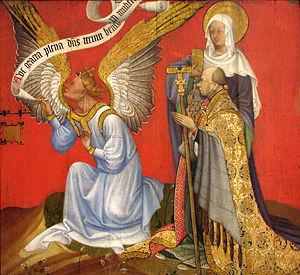
Volet de retable (volet de droite d'un retable de l'Annonciation, seul panneau conservé, auteur inconnu), exécuté vers 1410, peinture à l'huile sur chêne. Derrière l'archange Gabriel, Sainte Marie-Madeleine et le commanditaire de l'oeuvre, Pierre de Wissant, chanoine et chantre de la cathédrale de Laon. Il tient le bâton de chantre (le Tau), insigne de sa fonction. Le retable était destiné à orner la chapelle de la cathédrale où il avait été autorisé à se faire enterrer.
Le musée d'art et d'archéologie de Laon est le principal musée de la ville. Créé en 1861, il est installé depuis 1891 dans l'ancienne commanderie des Templiers dont la chapelle date du XIIᵉ siècle il a le label musée de France. Le musée présente des collections d'archéologie régionale et méditerranéenne ainsi que des collections de beaux-arts.
Le mot « chantre » vient du latin cantare, chanter, ce qui a donné « cantor » — forme latine de chantre ou conducteur de louange est le chanteur principal, et généralement instructeur, dans une église, avec des responsabilités pour la chorale ou l'équipe de louange dans la messe ou le culte, ainsi que les répétitions.
Le bâton cantoral ou bâton de chantre, bâton de préchantre, appelé aussi autrefois, « virga regia », « sceptre », est le symbole de l'autorité du chantre et un signe honorifique. Le grand chantre le recevait le jour de sa nomination avec sa chape, la clef de la chantrerie, et le mettait sur ses armes.